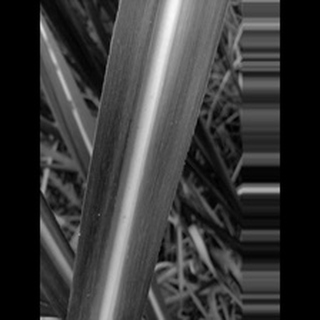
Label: sugarcane_mosaic